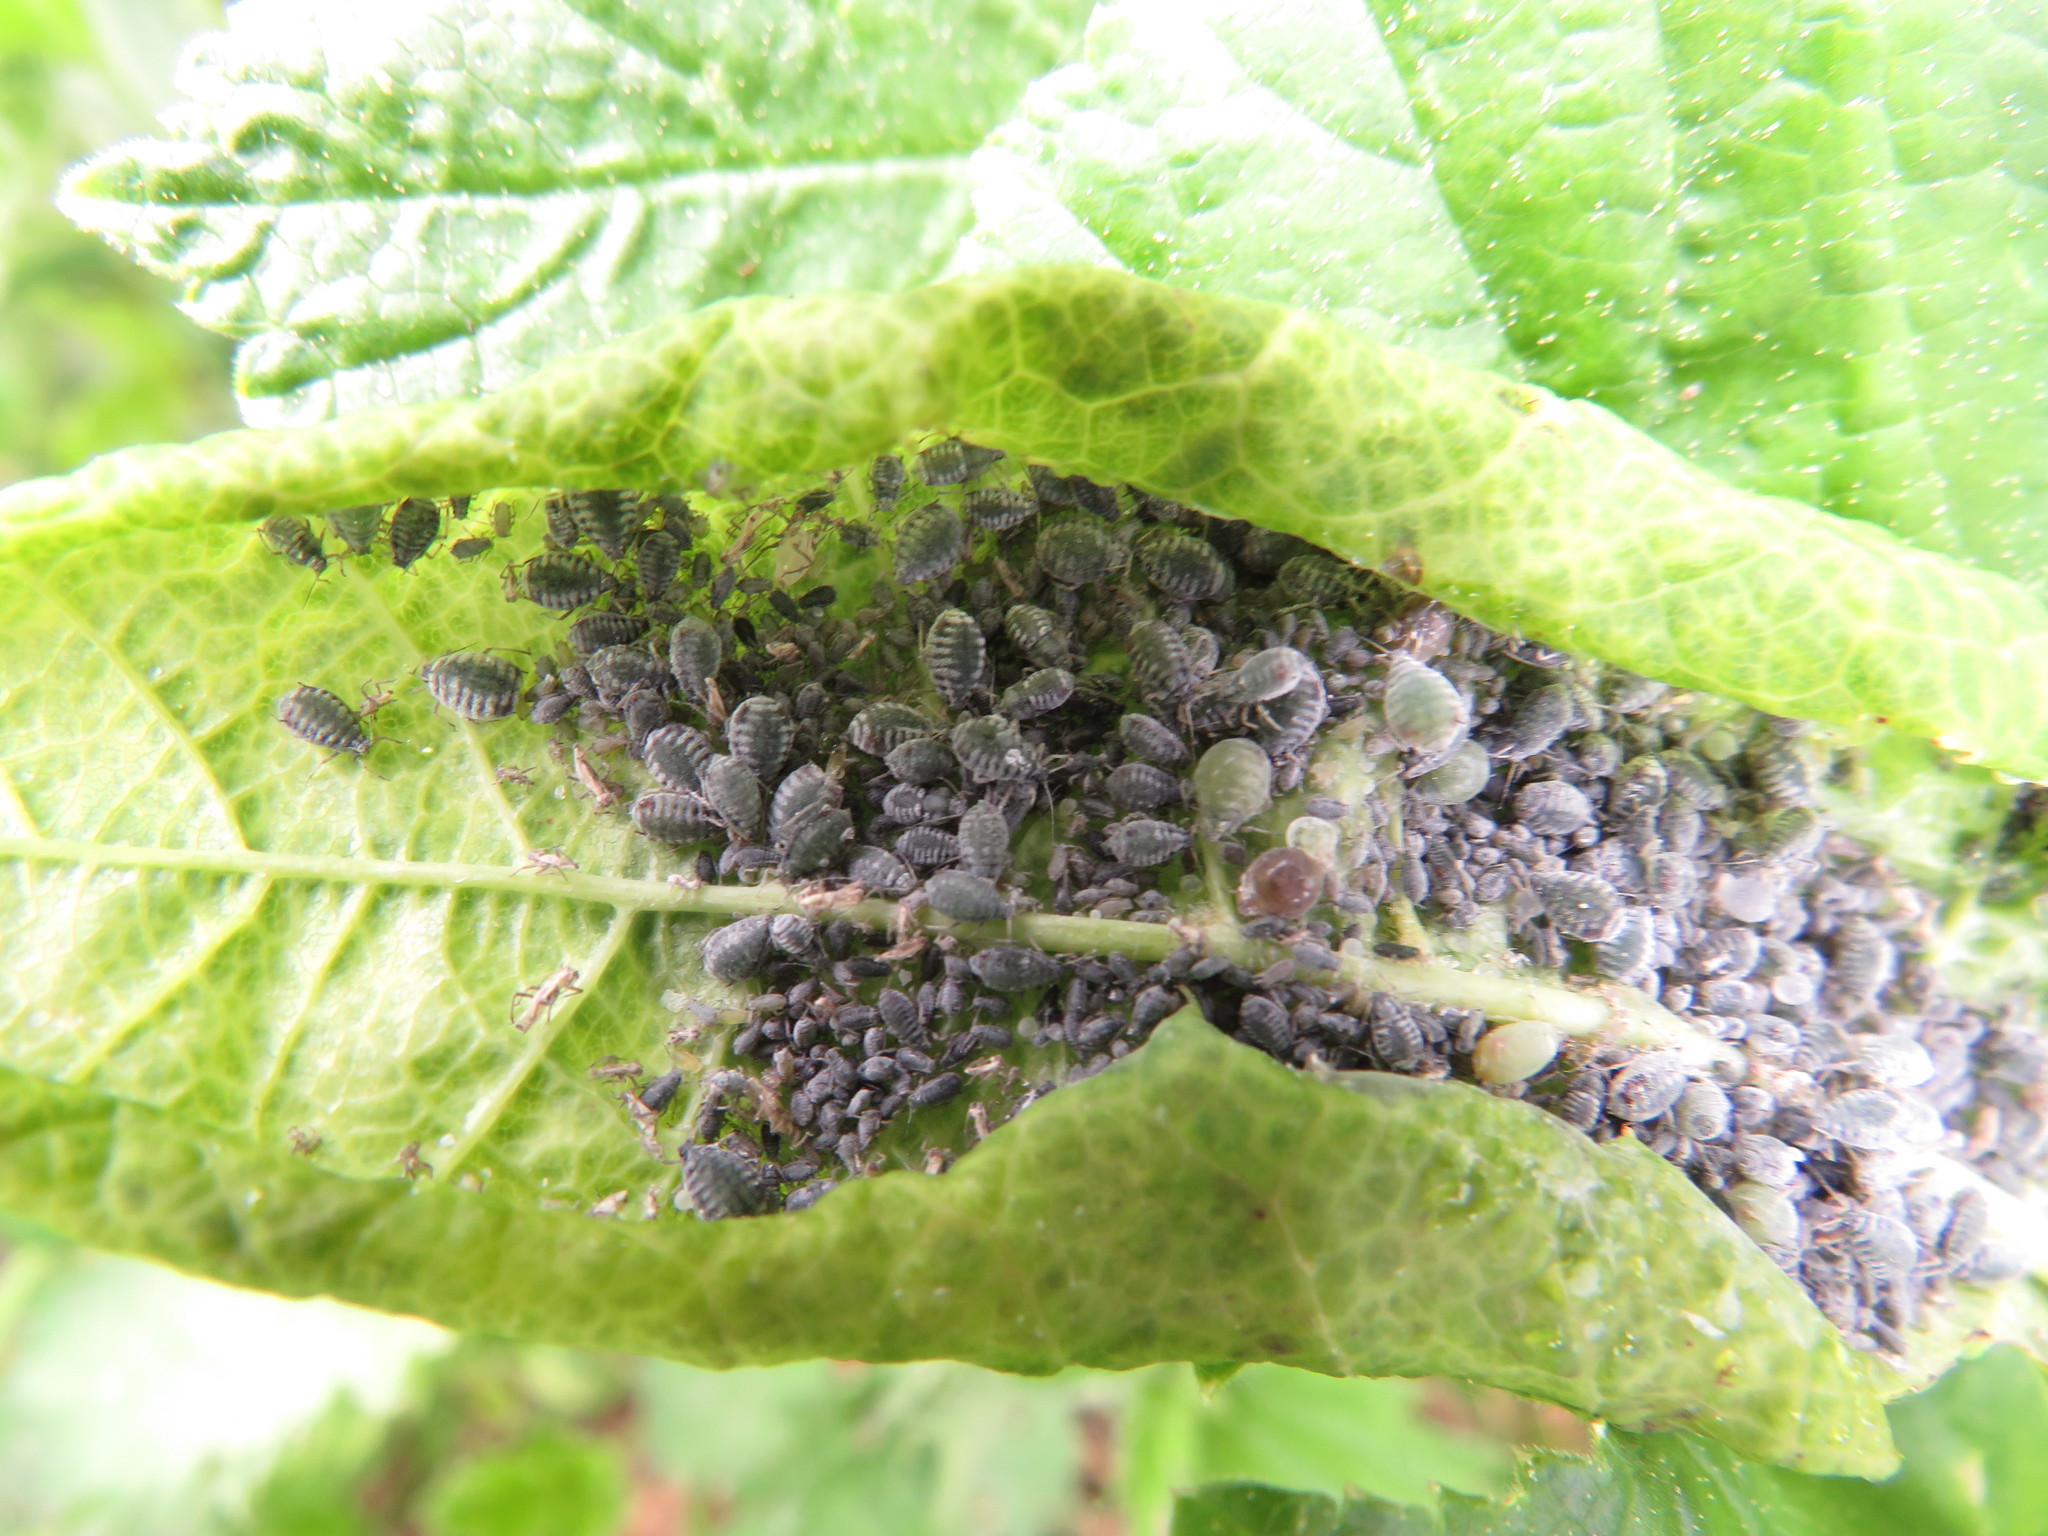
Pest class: bird_cherry_oat_aphid